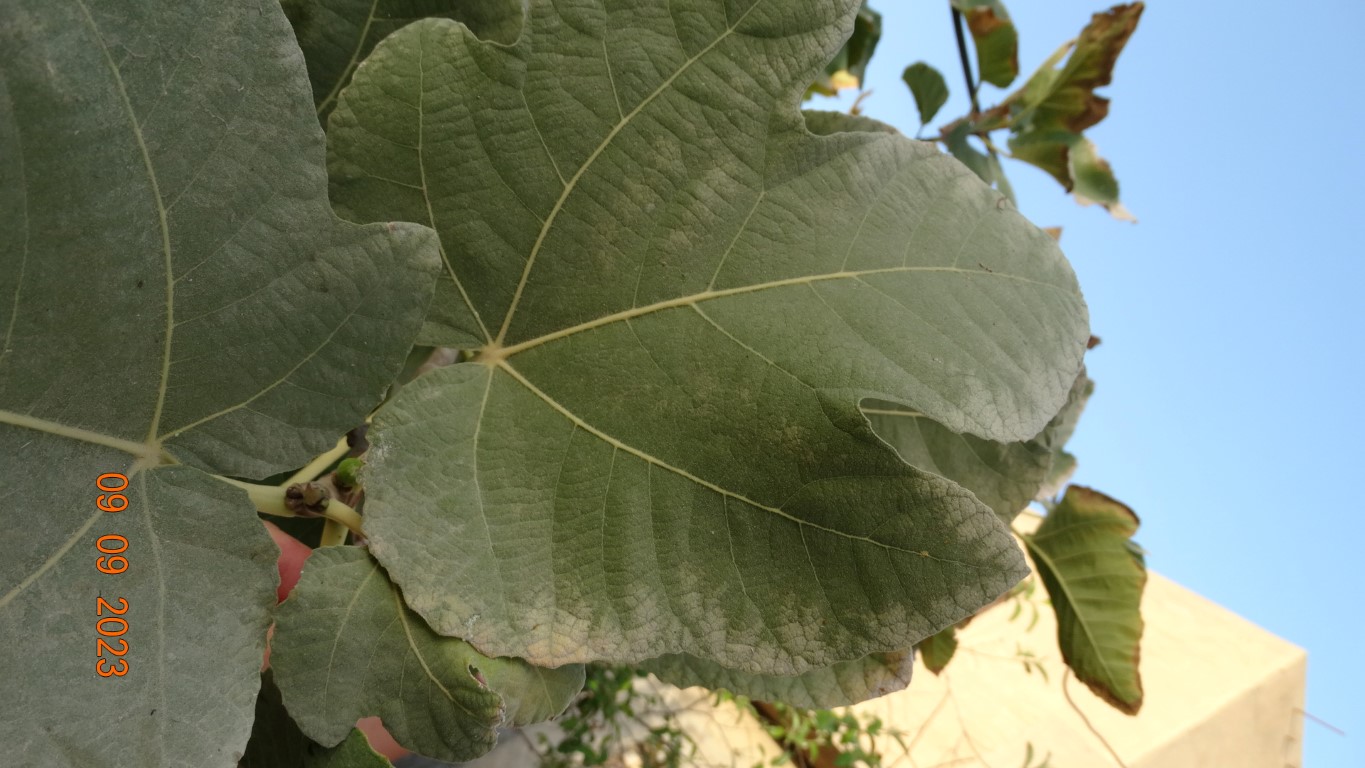
Label: healthy